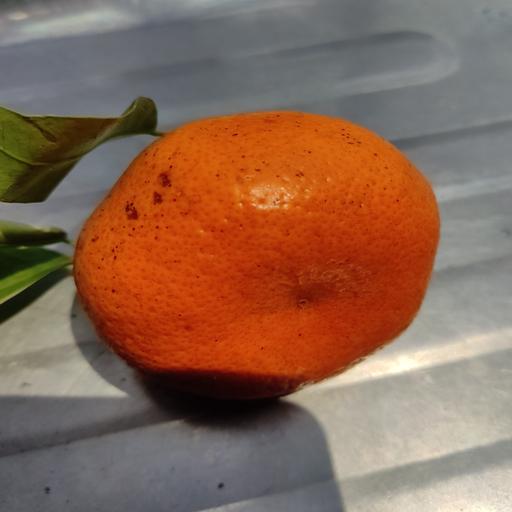
Crop type: Orange